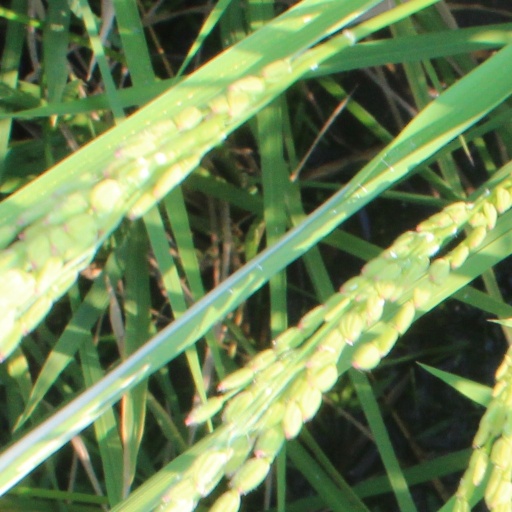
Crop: rice